United College Wu Chung Library

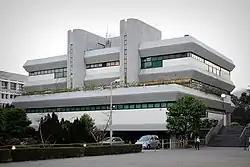
Wu Chung Library

United College Wu Chung Library (noted as UCL) is the library of the United College of the Chinese University of Hong Kong (CUHK).